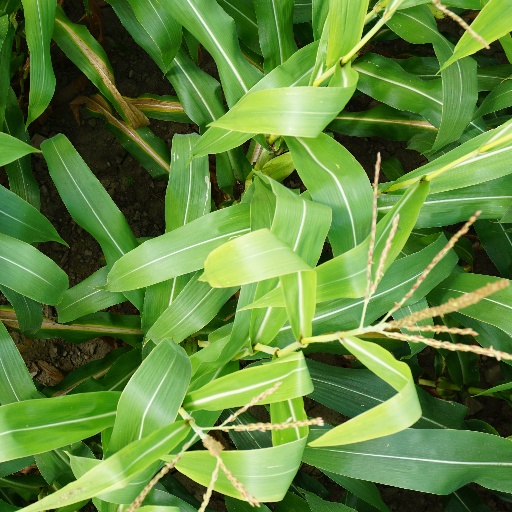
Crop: maize; corn